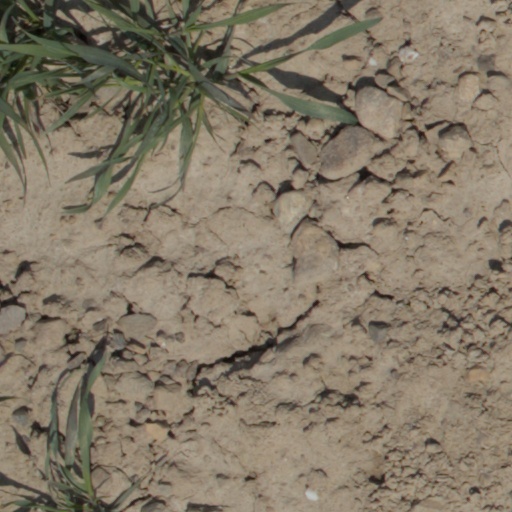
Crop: wheat